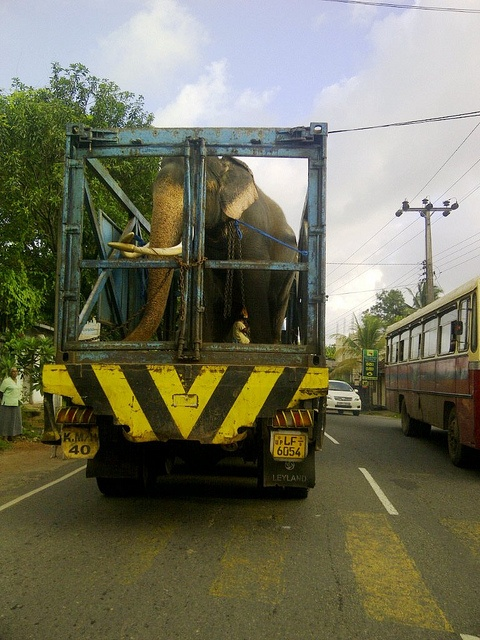
An elephant is in the back of a open truck.
An elephant in an enclosure is transported on a semi.
an elephant riding on the back of a big truck
An elephant with ivory tusks is confined behind bars in a moving vehicle.
the elephant is riding in a truck  on the road